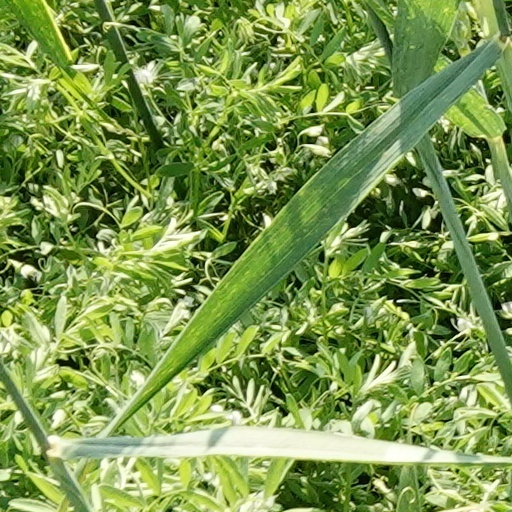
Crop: wheat